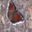
Label: butterfly